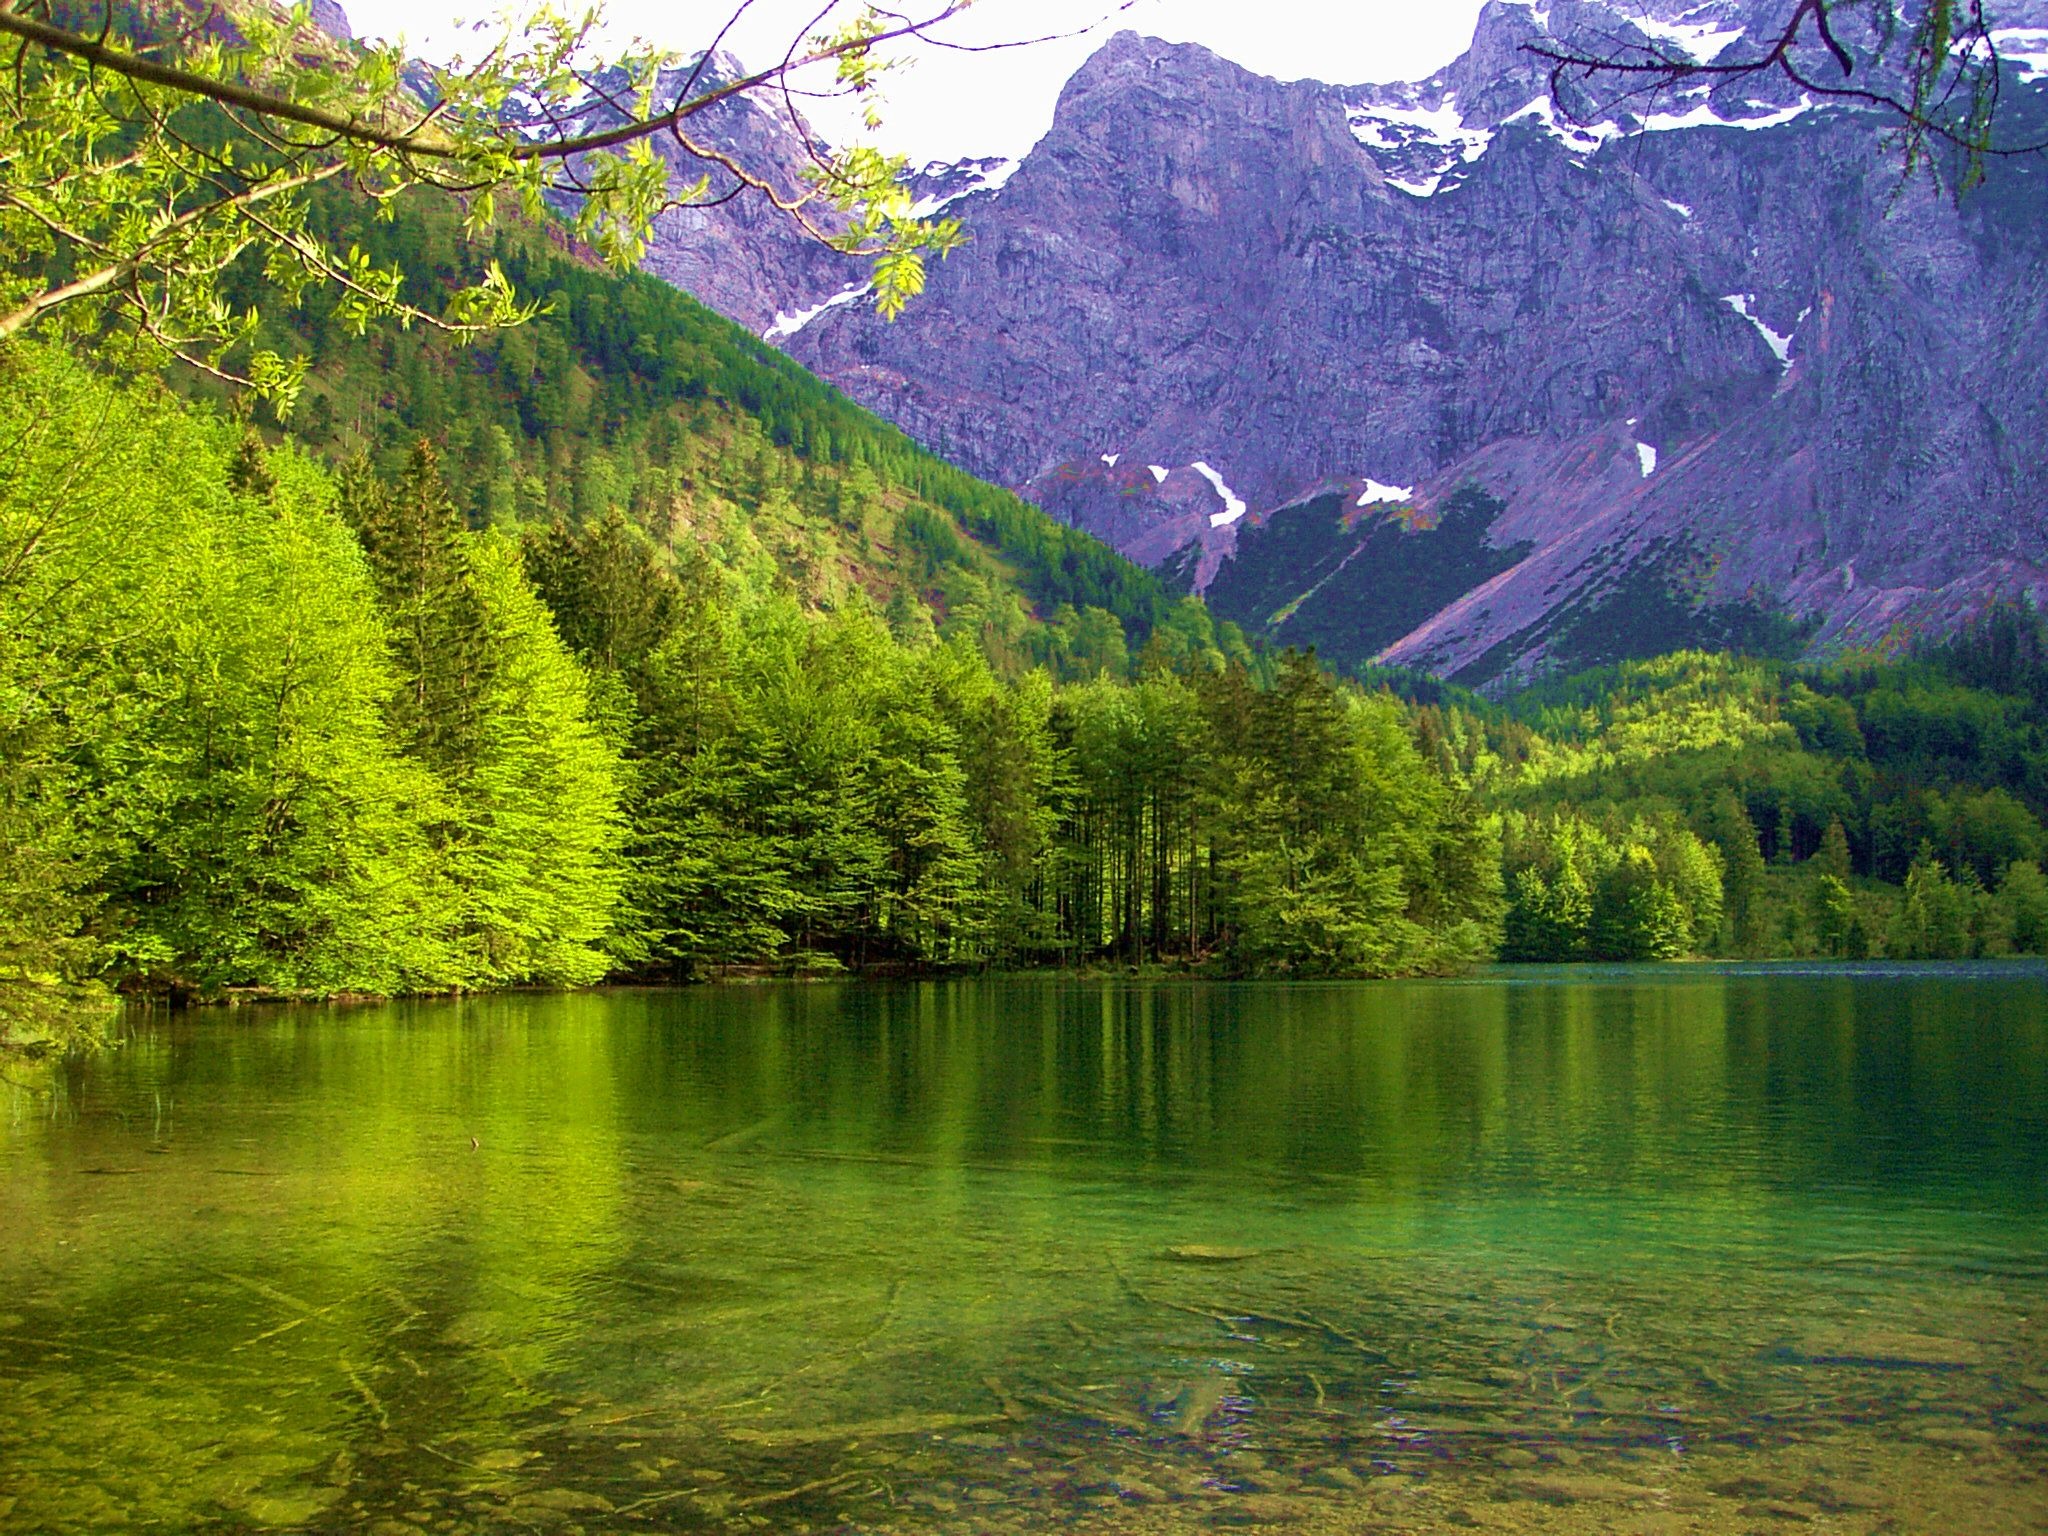
landscape, tree, nature, forest, wilderness, mountain, sun, meadow, leaf, flower, lake, river, valley, mountain range, pond, stream, reflection, autumn, national park, body of water, mountains, mountain lake, bergsee, beautiful, woodland, habitat, loch, ecosystem, tarn, maritime alps, natural environment, geographical feature, mountainous landforms